WIRI (FM)

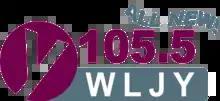
Former logo as Y105.5 WLJY

On August 3, 2022, it was announced that Civic Media would acquire WIRI, along with sister station WFHR and its translator, W248DE. The purchase, at a price of $886,000, was consummated on October 3, 2022.